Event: Nepal Earthquake
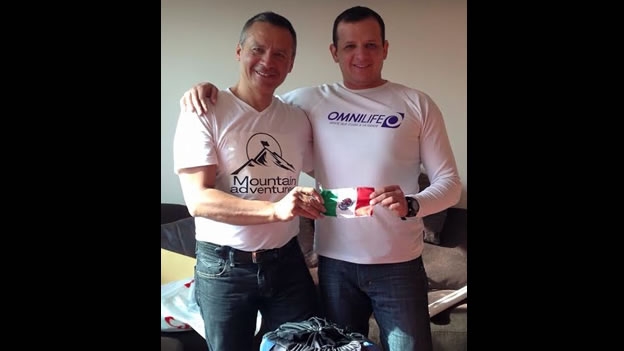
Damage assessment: no_damage